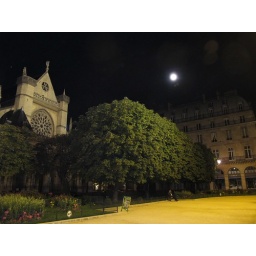
walking home under the moonlight